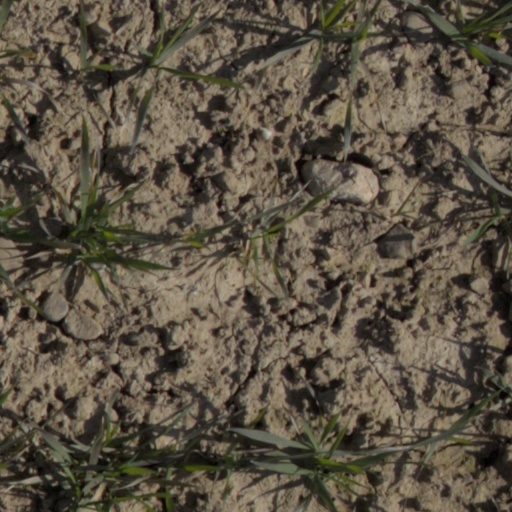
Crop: wheat